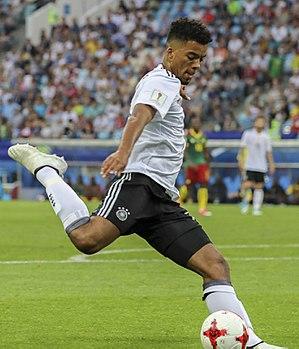
Benjamin Henrichs est un footballeur international allemand né le 23 février 1997 à Bocholt. Pouvant évoluer au poste d'arrière latéral ou de milieu de terrain, il joue actuellement le RB Leipzig, où il est prêté par l'AS Monaco.